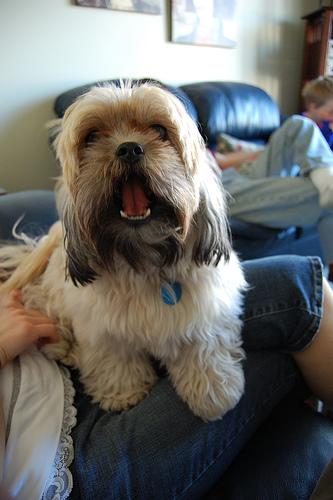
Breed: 361-n000123-Shih_Tzu